Adele Boyd

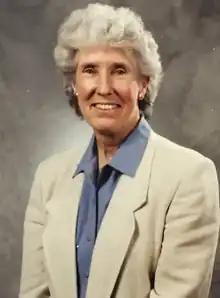

Adele Pack Boyd (1932 – January 27, 2018) was an American field hockey player, coach, and official. She played on the U.S. women's national field hockey team from 1959 to 1967 and was a charter member of the USA Field Hockey Hall of Fame. She later served as a professor at Ursinus College and was the school's field hockey coach for 17 years.